William II Crispo

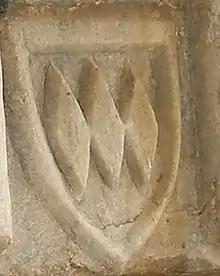

William II Crispo ("Guglielmo" in Italian; 1390–1463) was the fifteenth Duke of the Archipelago, from 1453 to 1463. He was the son of the tenth Duke Francesco I Crispo and wife Fiorenza I Sanudo, Lady of Milos.